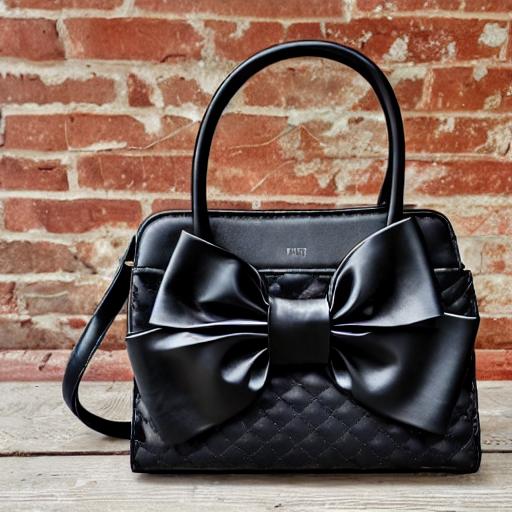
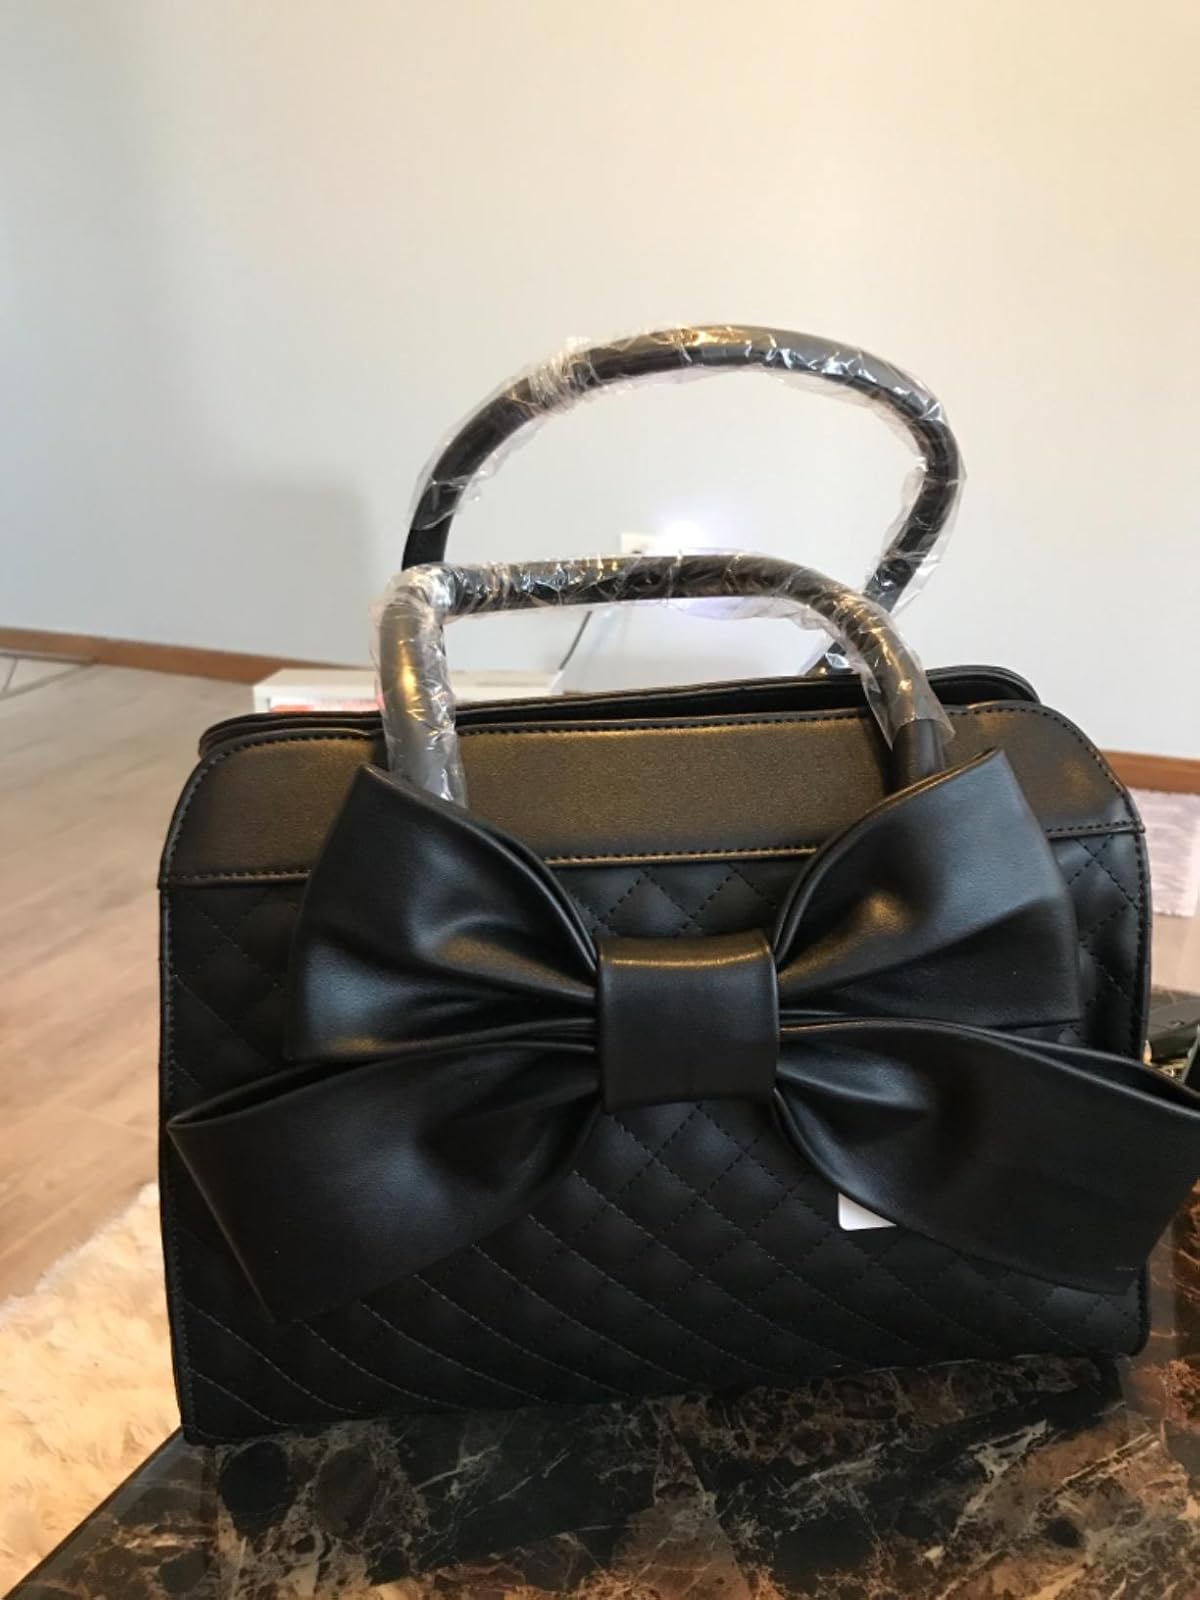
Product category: accessories_handbag
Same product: no